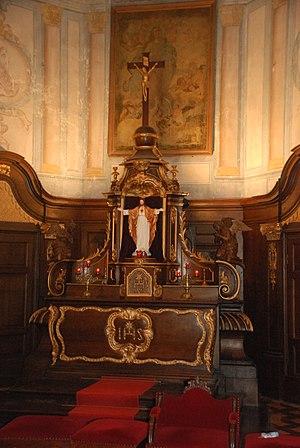
Belgique - Brabant wallon - Église Saint-Martin de Ways
L'église Saint-Martin est une église de style classique située à Ways, village dépendant de la ville belge de Genappe, dans la province du Brabant wallon.